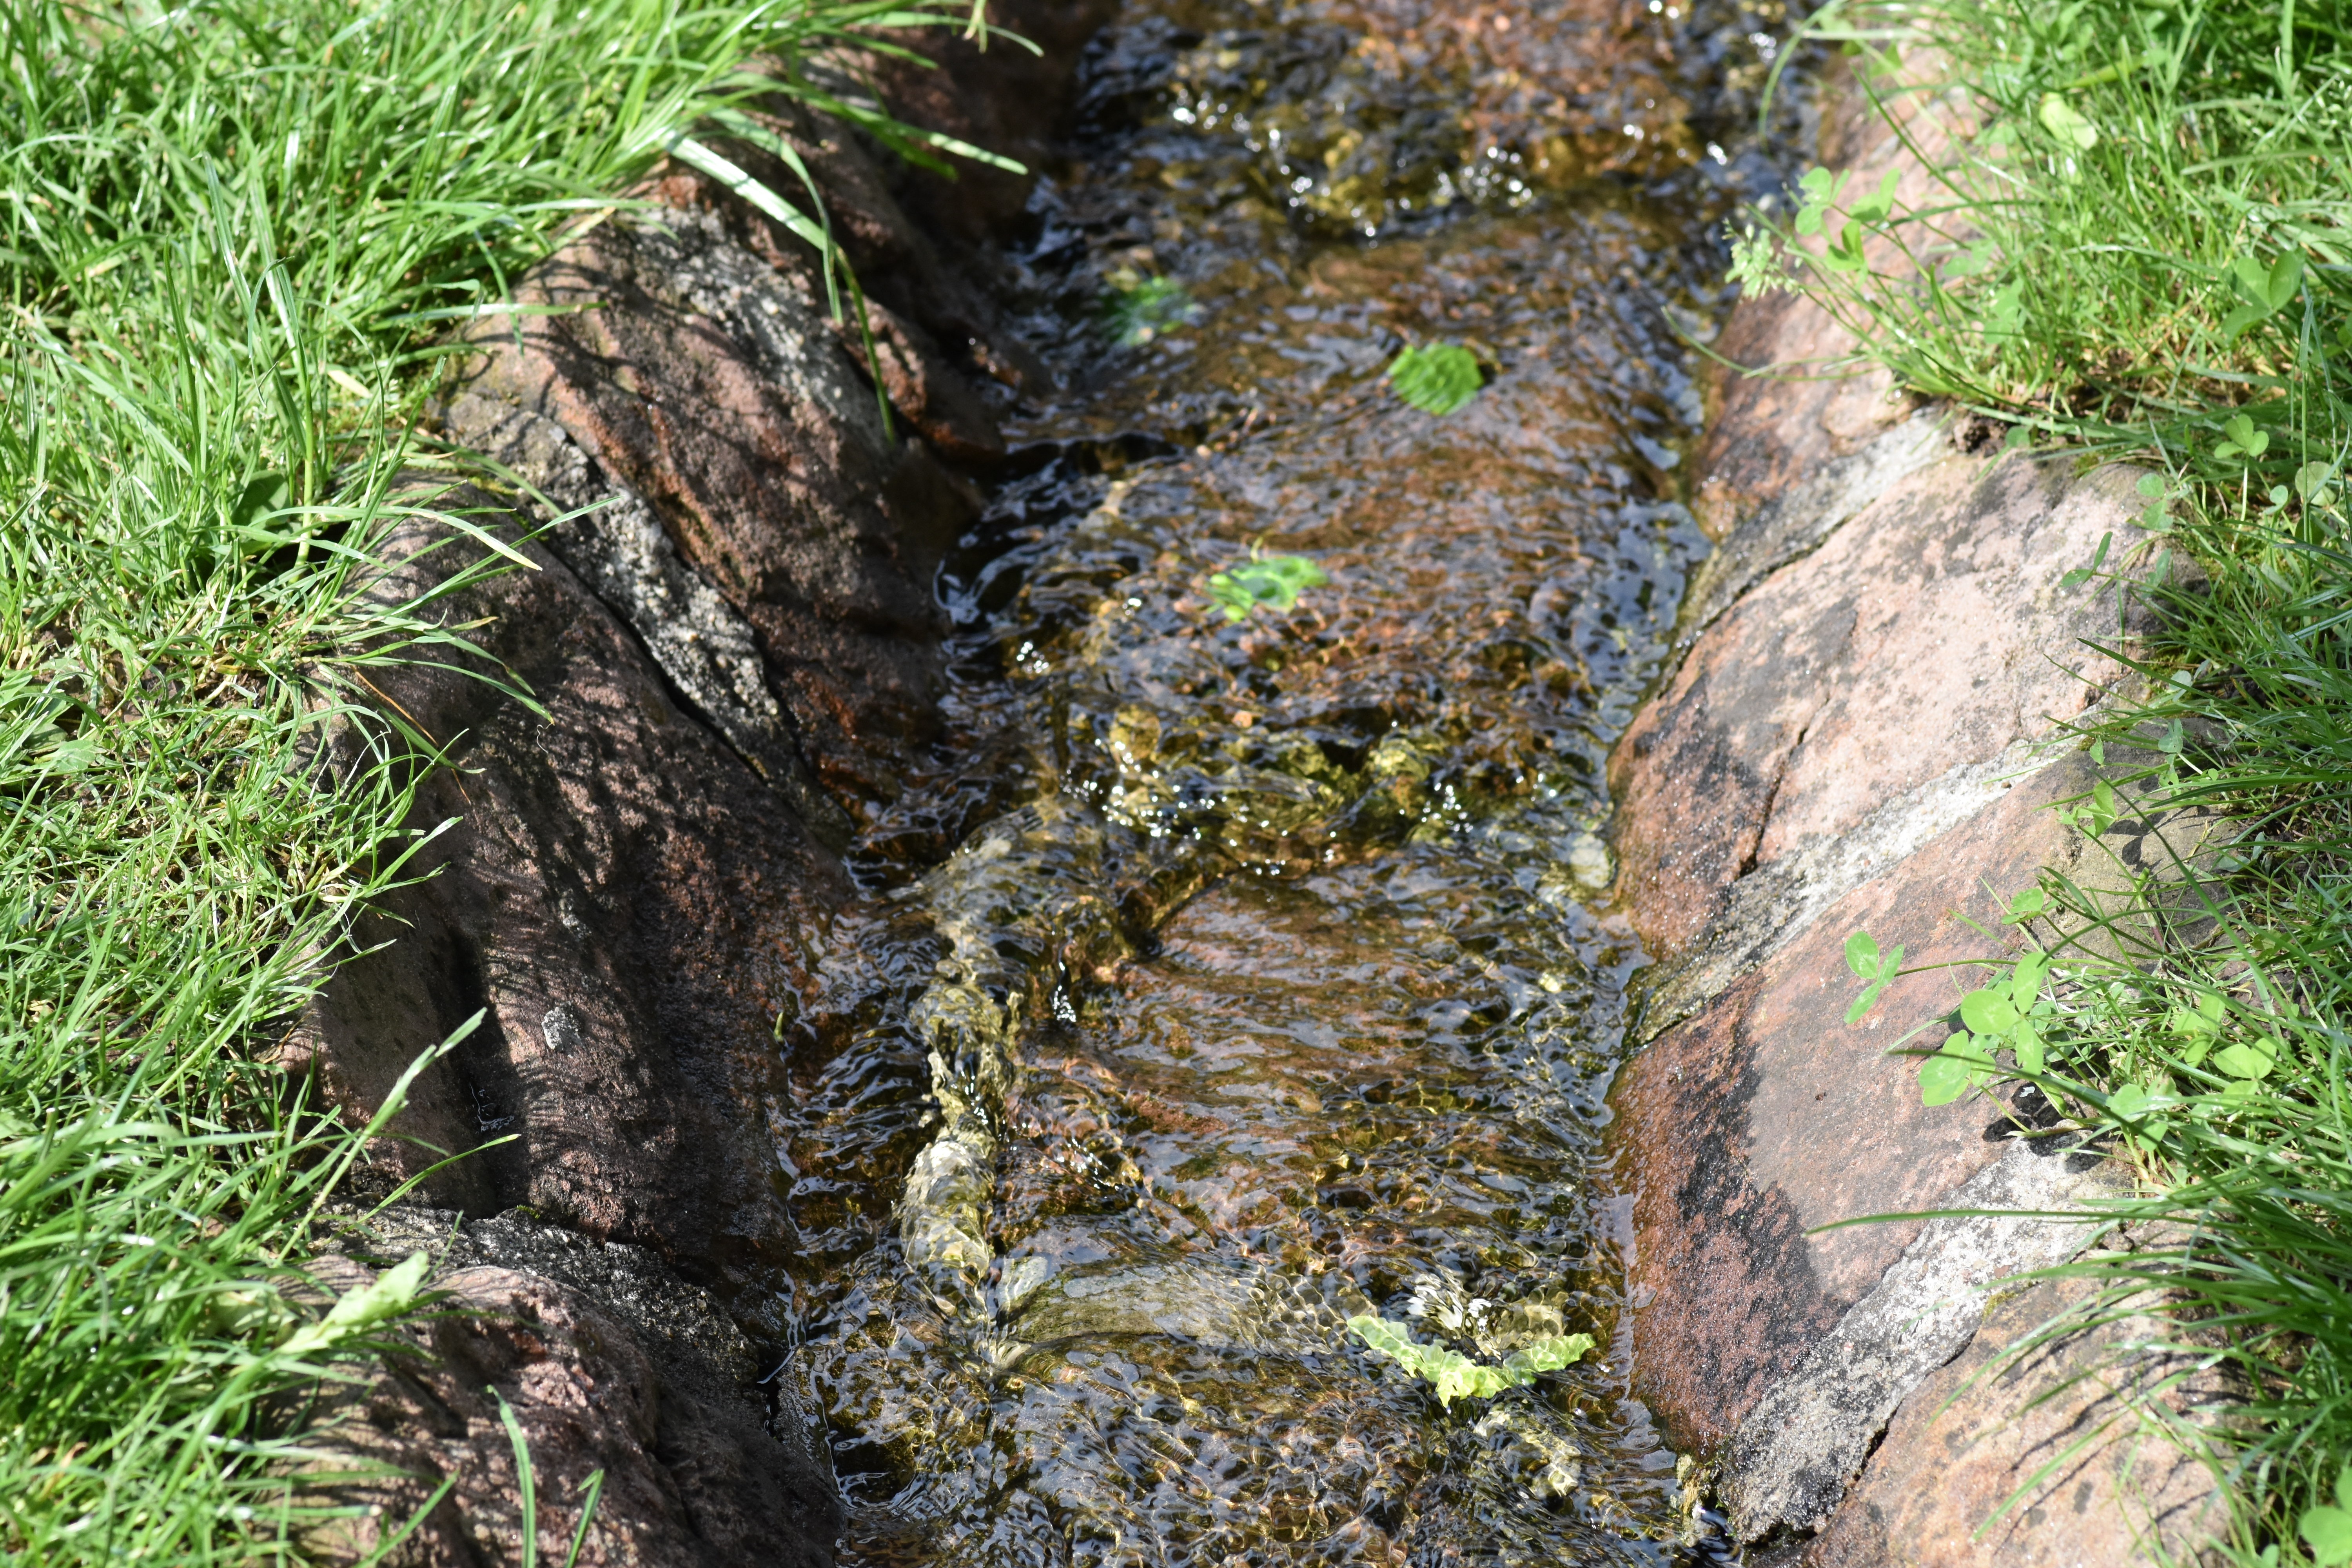
tree, nature, forest, grass, rock, plant, trail, trunk, wildlife, stream, jungle, soil, terrain, geology, rainforest, v, bach, water feature, water running